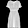
Label: Dress